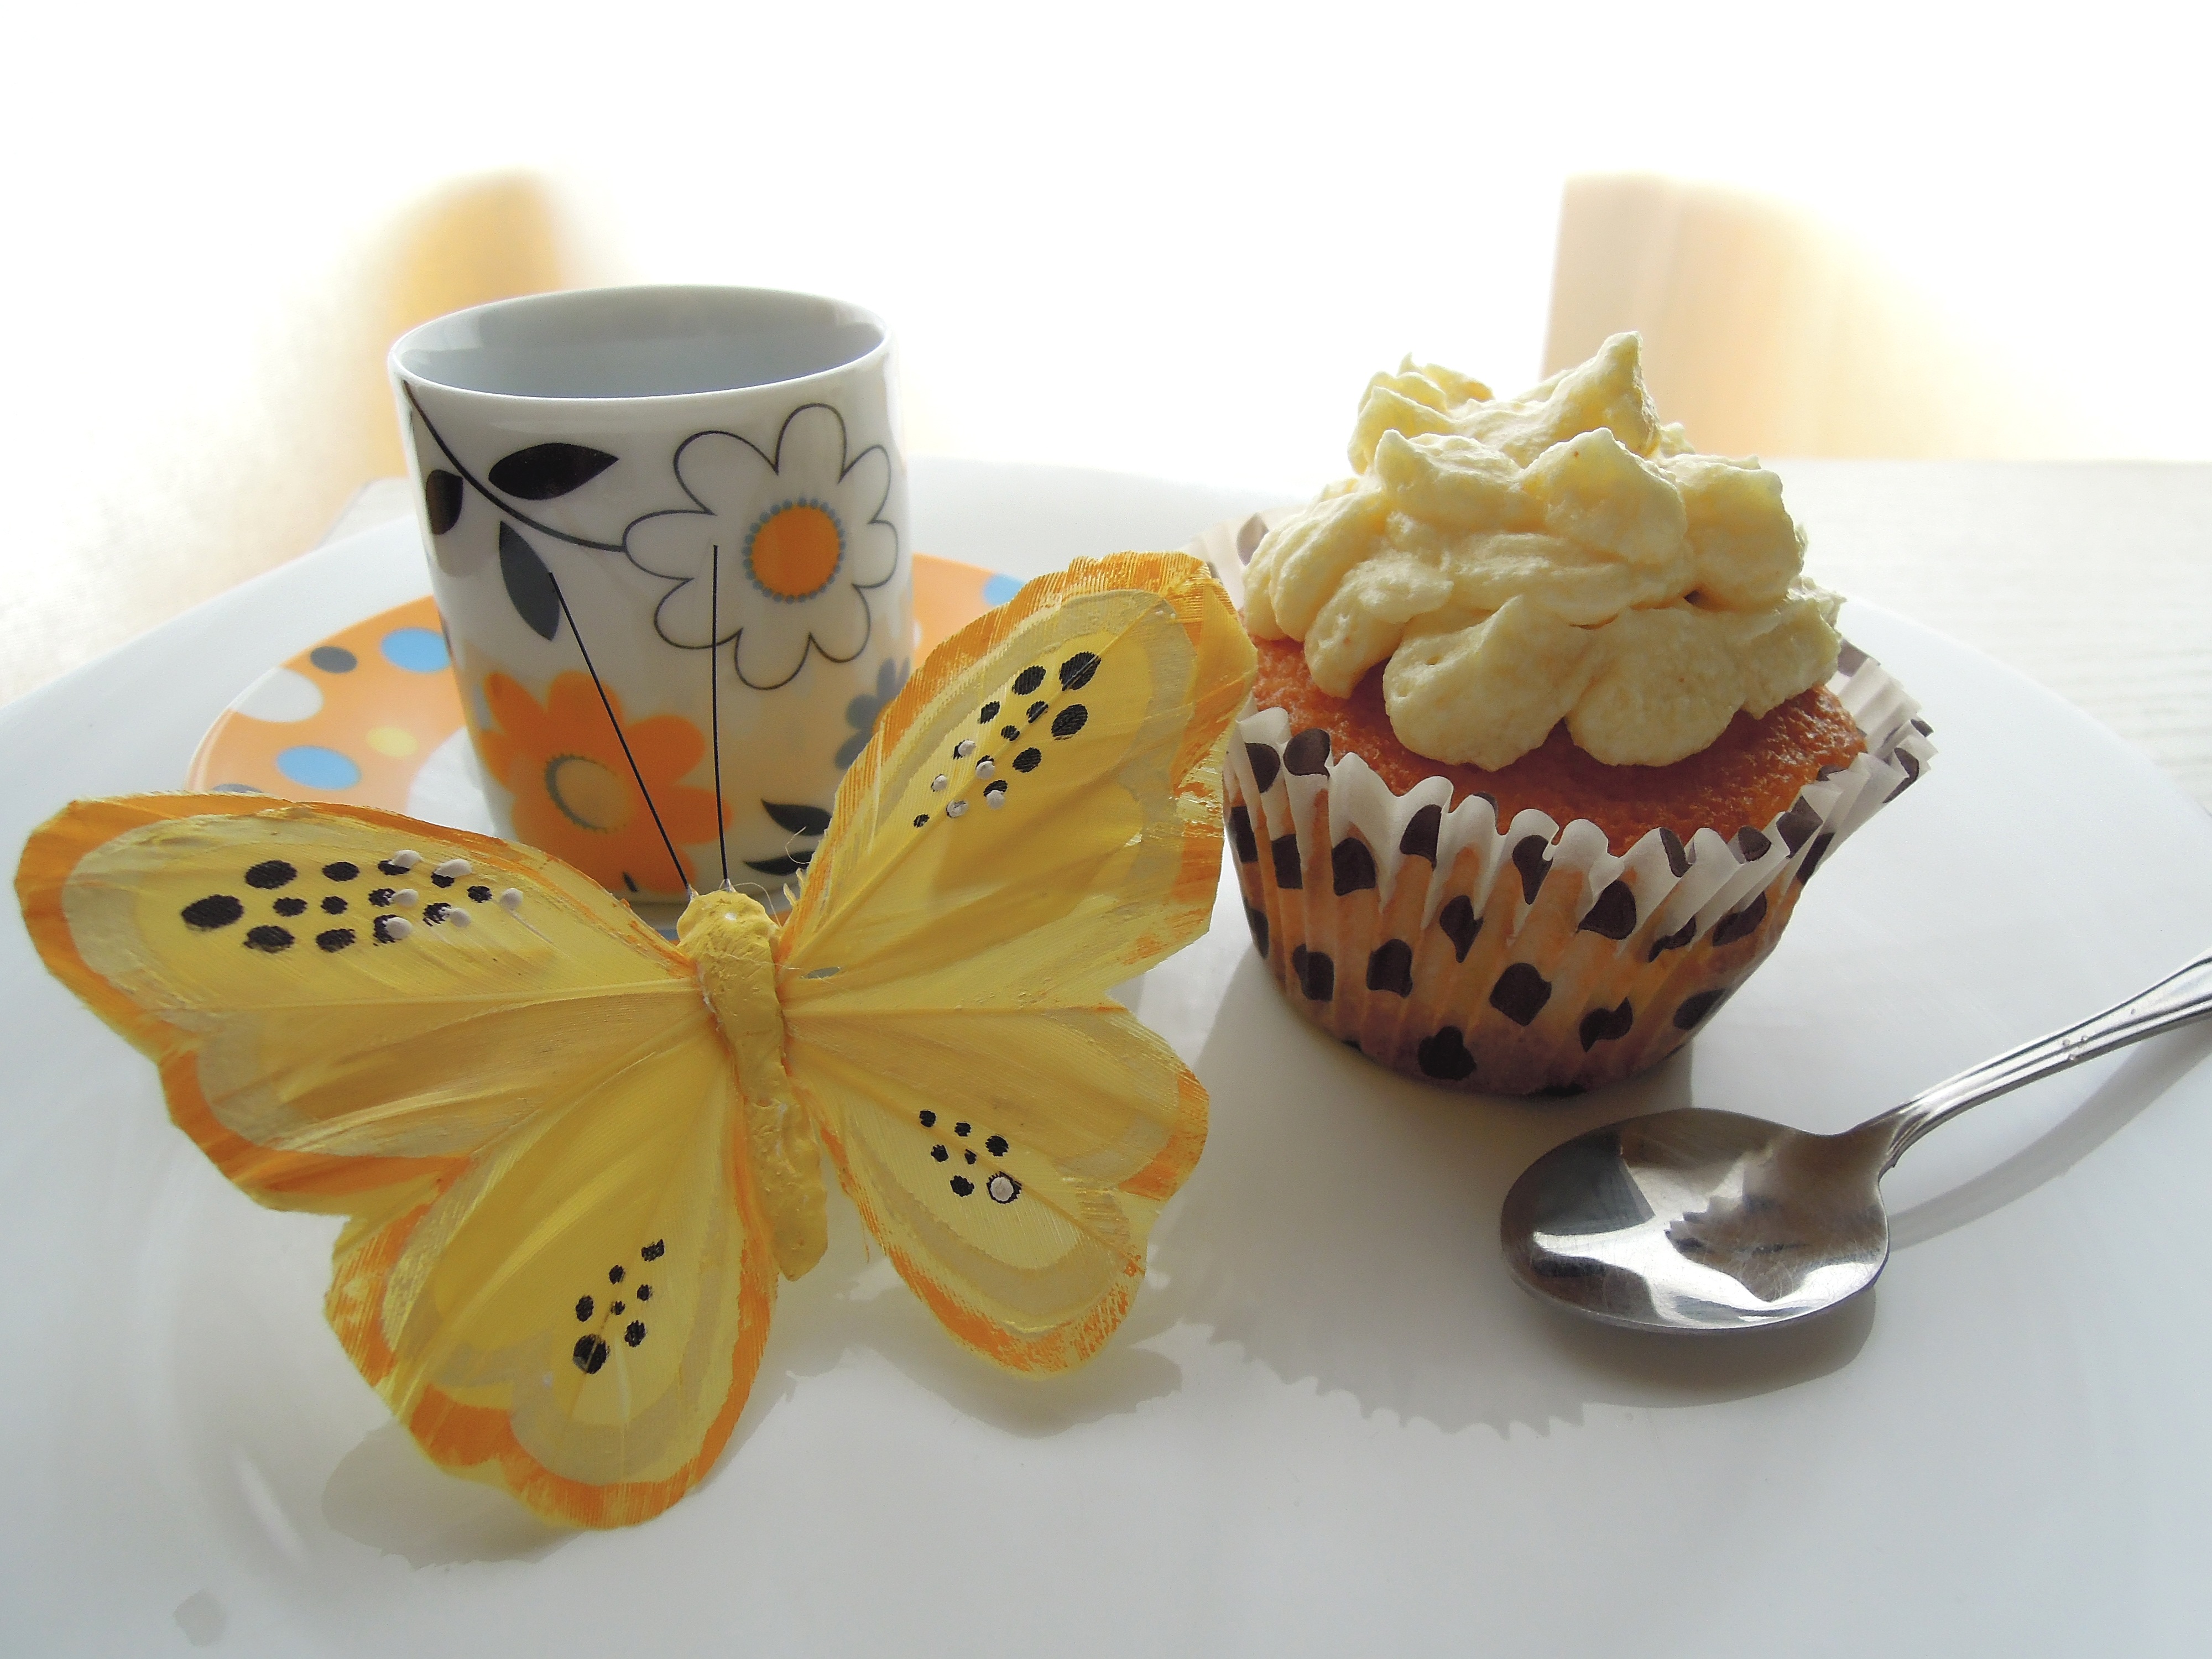
coffee, flower, food, insect, butterfly, yellow, cupcake, baking, dessert, pastry, spoon, lemon, desserts, polka dots